Brand

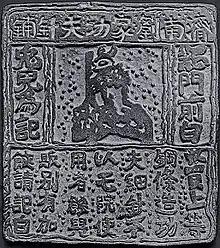
Copper printing-plate including the "White Rabbit" trademark of Jinan Liu's Fine Needles Shop, Chinese, Song Dynasty (960–1127 CE)

Branding and labeling have an ancient history. Branding probably began with the practice of branding livestock to deter theft. Images of the branding of cattle occur in ancient Egyptian tombs dating to around 2,700 BCE. Over time, purchasers realized that the brand provided information about origin as well as about ownership, and could serve as a guide to quality. Branding was adapted by farmers, potters, and traders for use on other types of goods such as pottery and ceramics. Forms of branding or proto-branding emerged spontaneously and independently throughout Africa, Asia and Europe at different times, depending on local conditions. Seals, which acted as quasi-brands, have been found on early Chinese products of the Qin dynasty (221–206 BCE); large numbers of seals survive from the Harappan civilization of the Indus Valley (3,300–1,300 BCE) where the local community depended heavily on trade; cylinder seals came into use in Ur in Mesopotamia in around 3,000 BCE, and facilitated the labelling of goods and property; and the use of maker's marks on pottery was commonplace in both ancient Greece and Rome. Identity marks, such as stamps on ceramics, were also used in ancient Egypt.